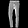
Label: Trouser